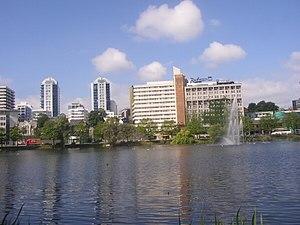
Quartier moderne de la ville de Stavanger en Norvège.
Stavanger est une ville portuaire située dans le Rogaland, au sud-ouest de la Norvège. Avec 130 745 habitants au 1ᵉʳ janvier 2012, elle est la quatrième ville du pays et le centre de la troisième agglomération norvégienne avec environ 200 000 habitants. Stavanger est la capitale du comté du Rogaland.